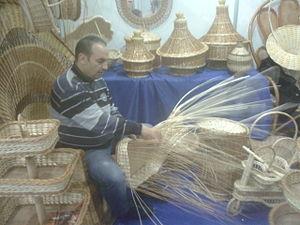
Salon national de l'artisanat 2014, Oran, Algérie